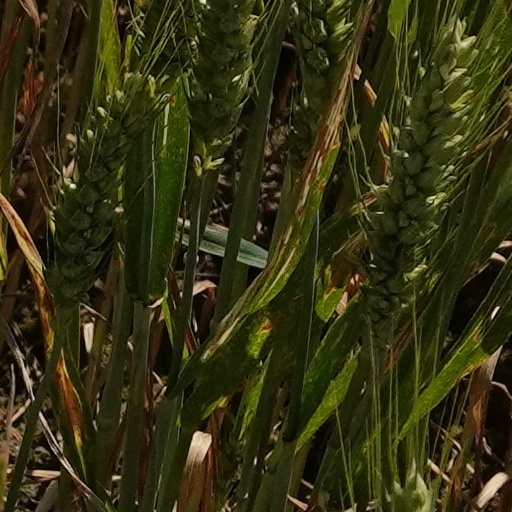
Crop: wheat